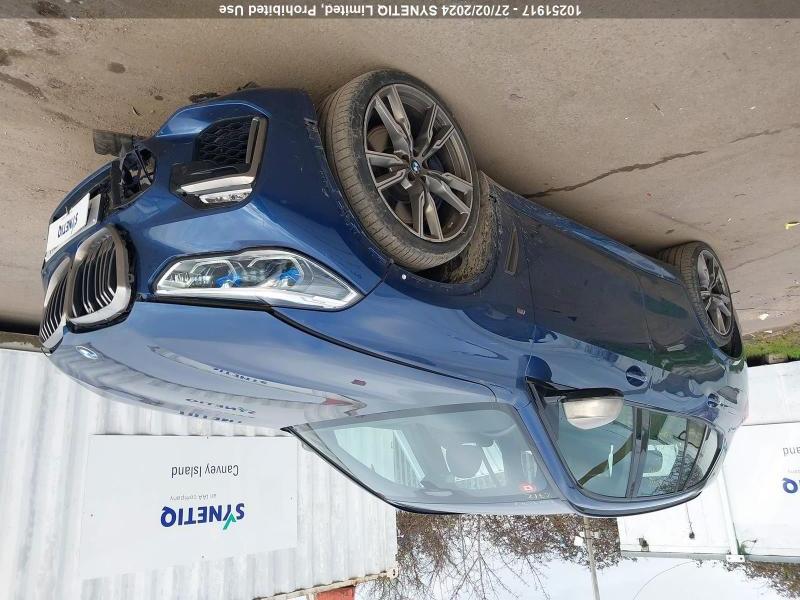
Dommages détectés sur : pare-choc avant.
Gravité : mineur